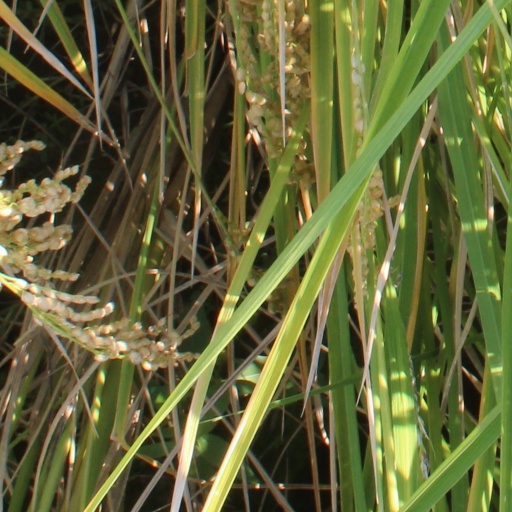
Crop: rice